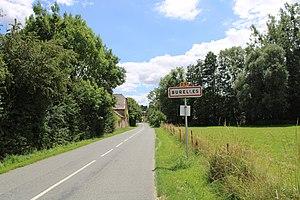
Entrée du village
Burelles est une commune française située dans le département de l'Aisne, en région Hauts-de-France.